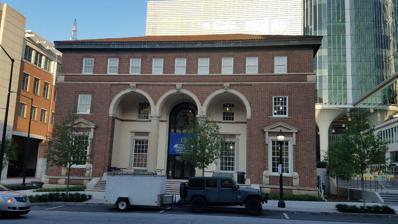
Building: Crum & Forster Building
Country: United States of America
Year built: 1928
Building in Atlanta, Georgia Crum & Forster Building Crum & Forster Building (2019) Location within Atlanta Midtown Show map of Atlanta Midtown Crum & Forster Building (Atlanta) Show map of Atlanta Crum & Forster Building (Georgia) Show map of Georgia Crum & Forster Building (the United States) Show map of the United States General information Address 771 Spring Street NW Atlanta , Georgia 30308 Coordinates 33°46′32.5″N 84°23′19″W / 33.775694°N 84.38861°W / 33.775694; -84.38861 Opened 1927 The Crum & Forster Building is a 1928 three-story building with a Renaissance façade with columns and arches located at 771 Spring Street at Tech Square in Midtown Atlanta . History The building was designed in 1926 by a team of New York and Atlanta architects, Ed Ivey and Lewis Crook , who were both Georgia Tech graduates and helped establish the Architecture program at Georgia Tech in 1908, and opened in 1928 as a regional office for a national insurance firm. In 2007, the Georgia Tech Foundation purchased the building, and sought permits to demolish the building as part of a plan to expand Technology Square . Preservationists fought the demolition and in August 2009, the Atlanta City Council and Mayor Shirley Franklin granted the building protective status as a historic landmark . The Georgia Tech Foundation appealed this decision. They instead purchased an adjoining property where a SunTrust Banks branch was previously located.  In September 2013, the Georgia Tech Foundation demolished two-thirds of the Crum & Forster Building, leaving only part of its facade, to clear space for a High Performance Computing Center mid-rise. As of late 2017, there are plans to build an 8,000-square-foot (740 m 2 ) restaurant in the remaining portion of the building, adjacent to a new 20,000-square-foot (1,900 m 2 ) food hall at the adjacent new CODA mixed-use development . References